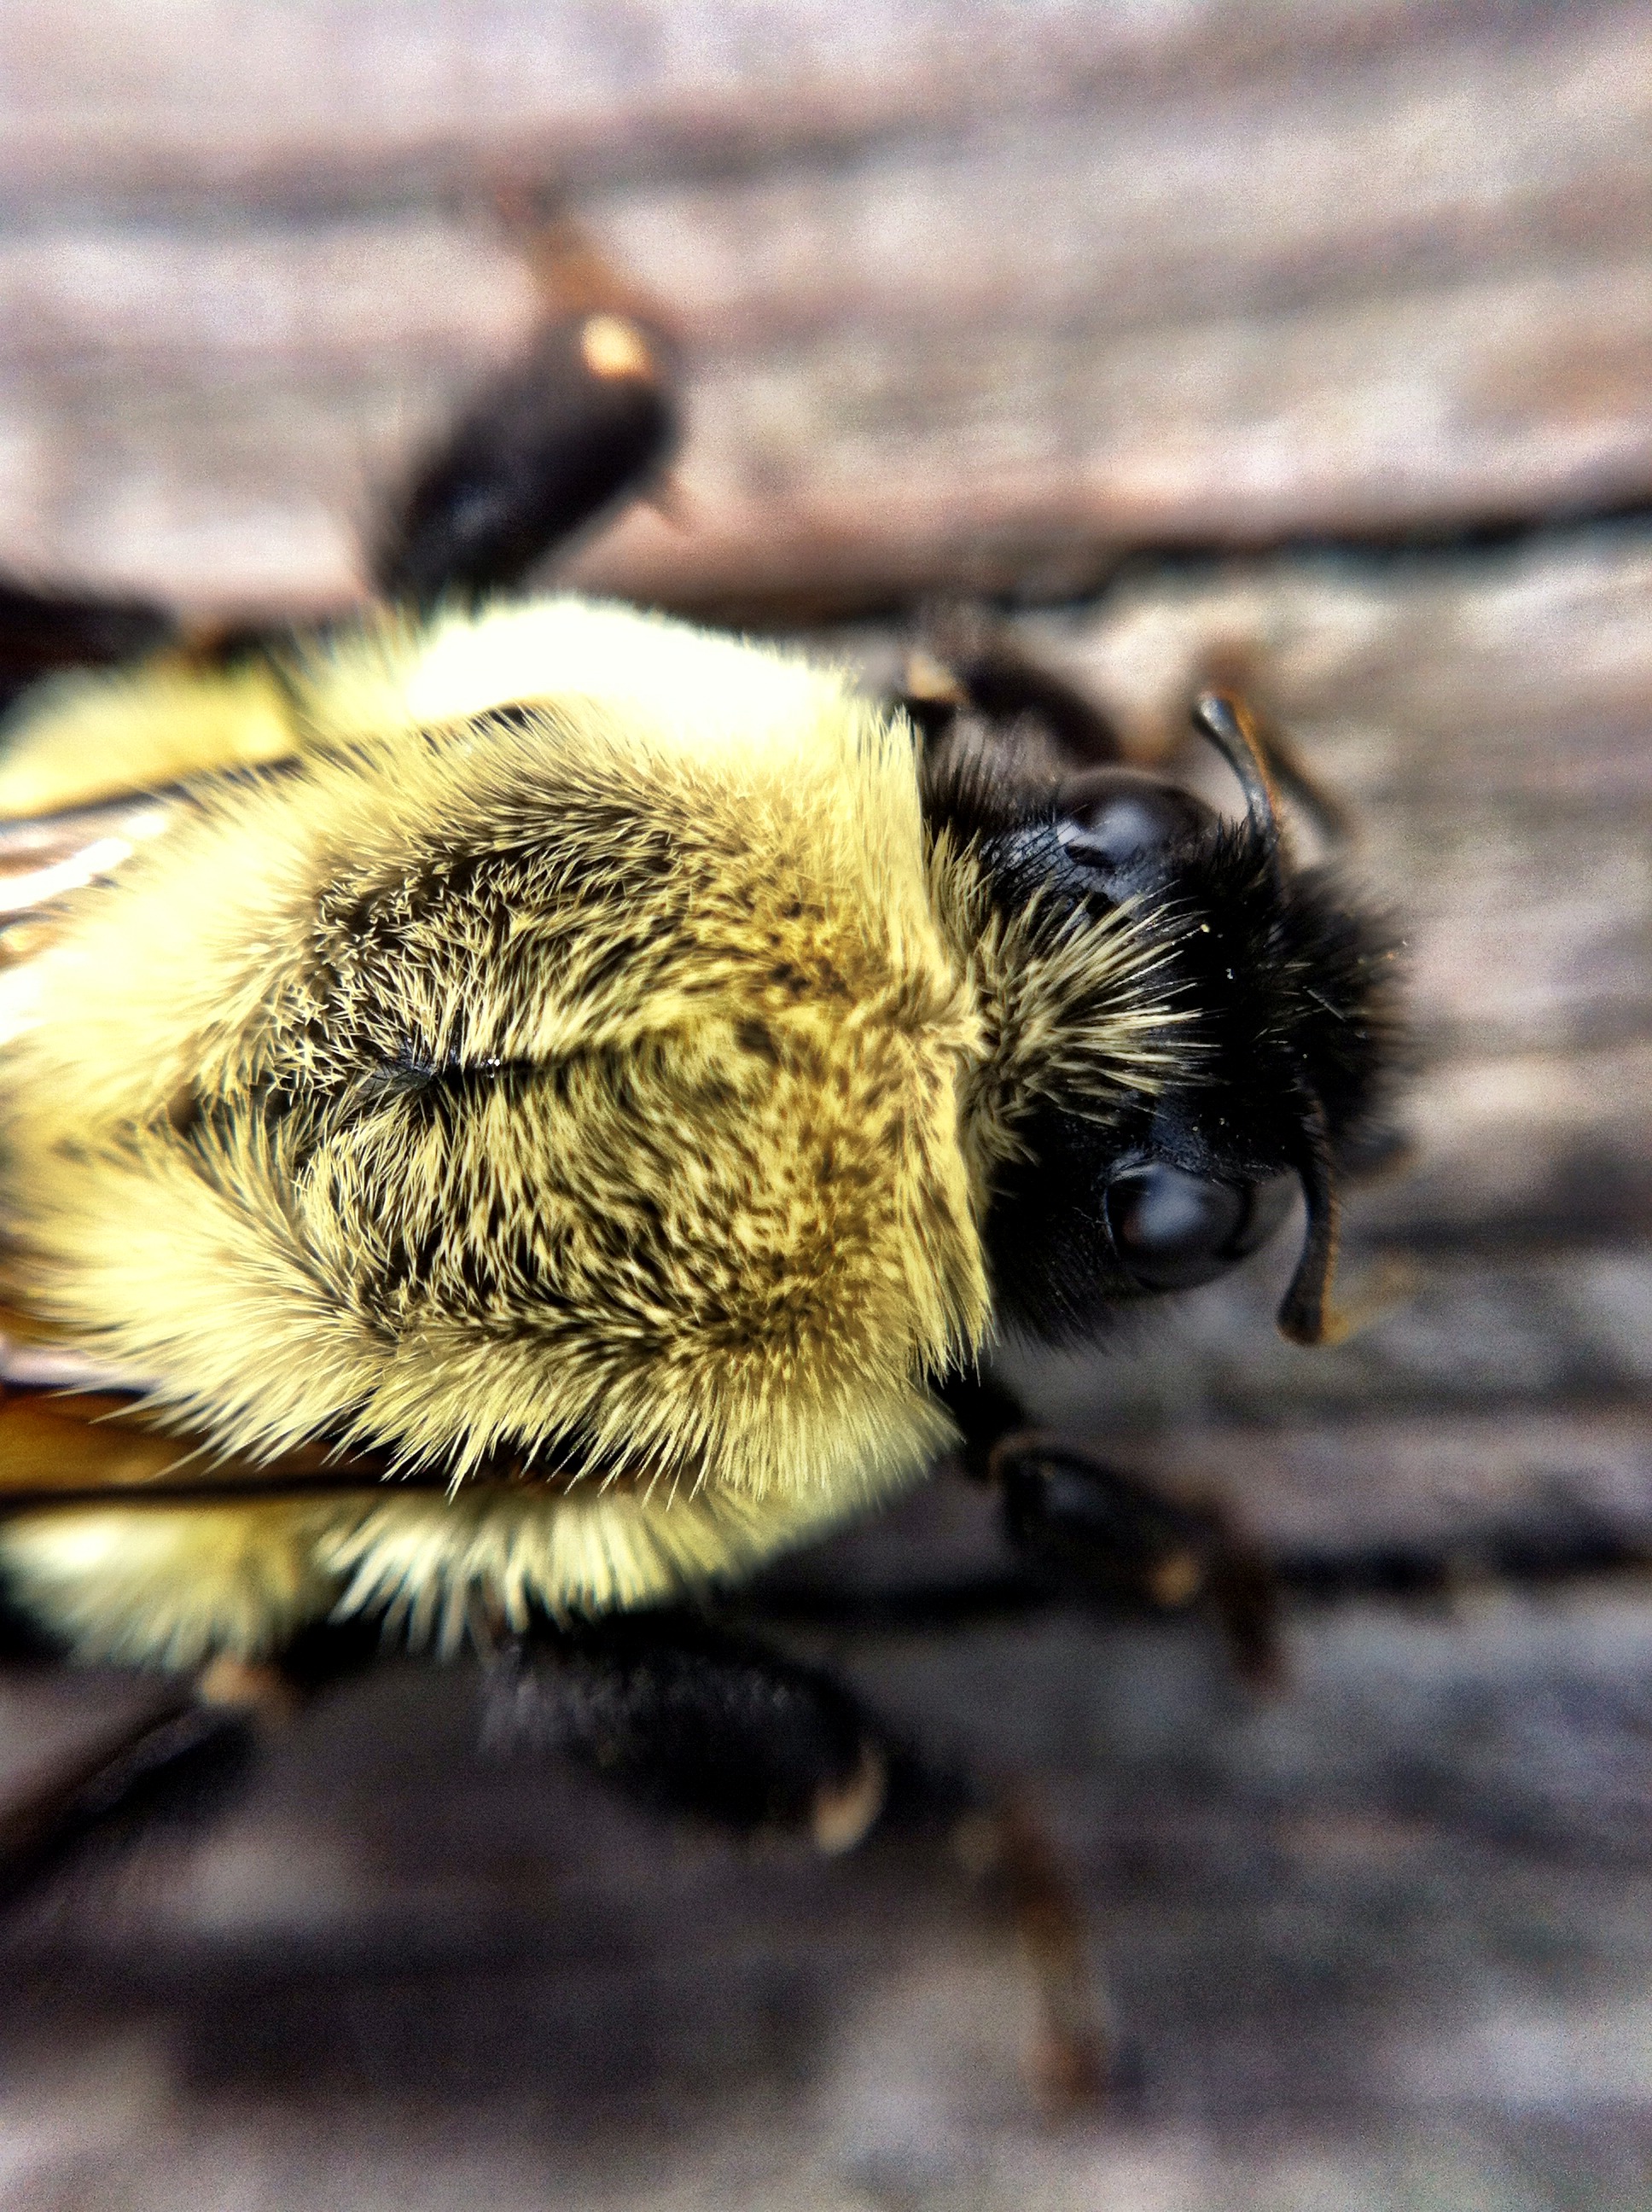
nature, photography, flower, animal, wildlife, insect, macro, fauna, invertebrate, close up, bee, wasp, bumblebee, macro photography, arthropod, honey bee, pollinator, membrane winged insect